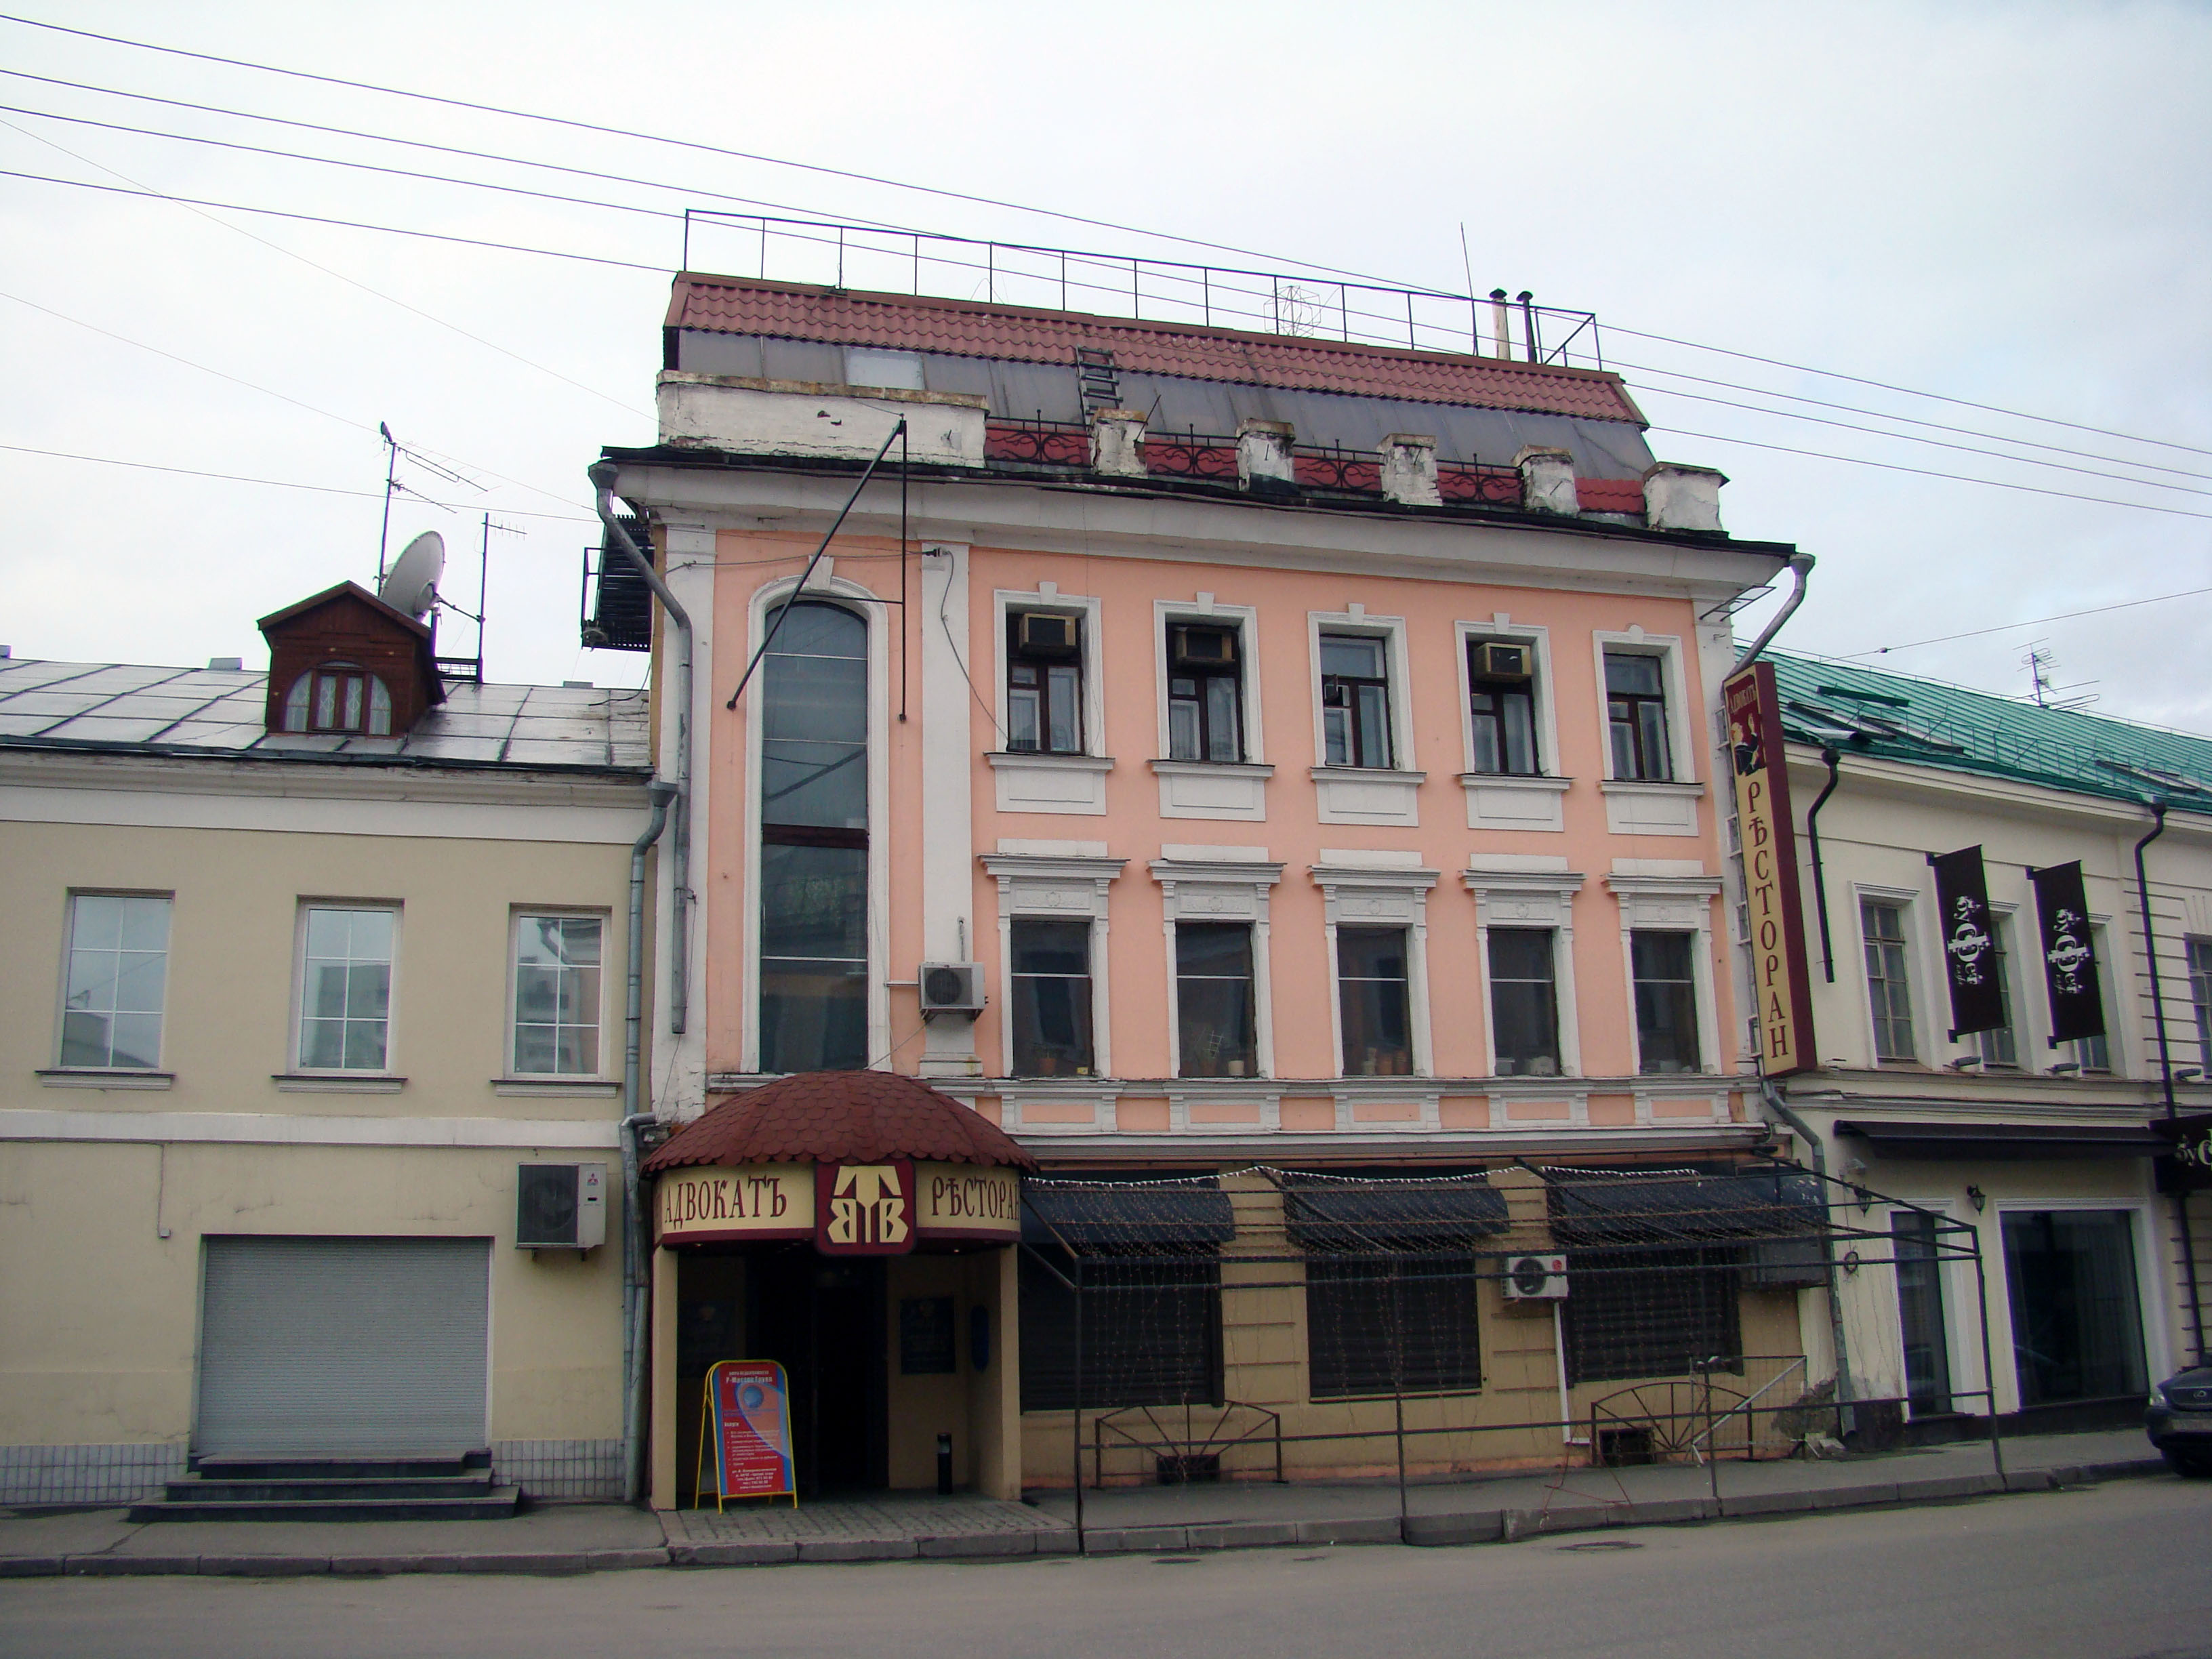
architecture, town, building, city, cityscape, downtown, facade, sony, moscow, russia, cityscapes, moskau, moscou, dsc, h9, dsch9, neighbourhood, urban area, human settlement